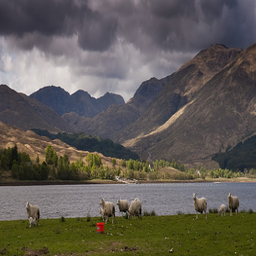
A herd of sheep standing alongside of a lake surrounded by mountains.
a number of animals in a field near a body of water
a bunch of sheep out by a large area of water
A small heard of sheep are grazing near the water.
The animals are standing in front of the water.